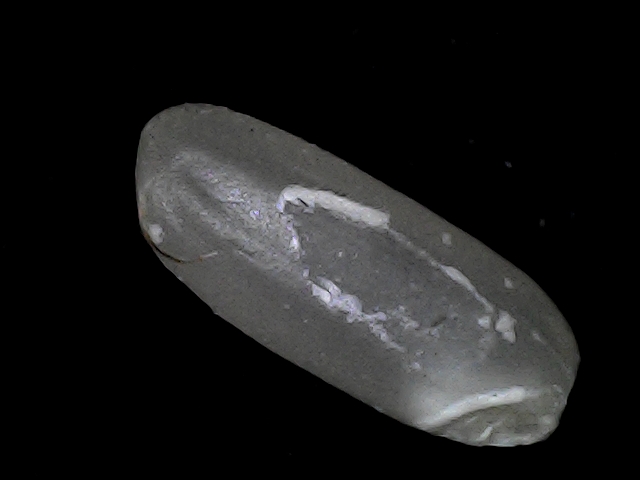
Rice variety: BD52